Walter Burke (purser)

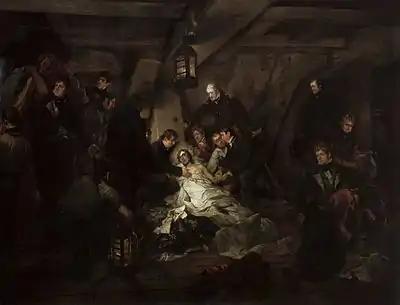
Walter Burke is visible immediately to the right of Nelson, supporting his pillow. He is shown half-length to left wearing a brown coat and red waistcoat.

Burke was the oldest serving officer aboard "Victory" at the Battle of Trafalgar, also at the age of 60, he was the oldest purser in the Royal Navy.